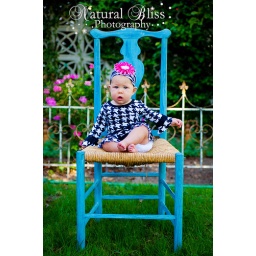
pretty in blue chair